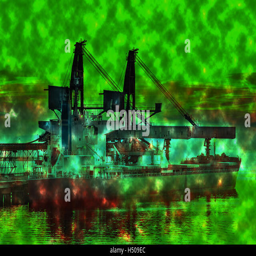
toxic spill from the ship - abstract background